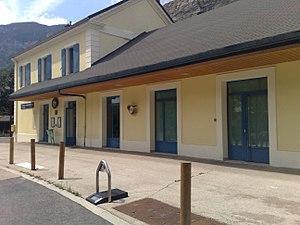
Façade de la gare de L'Argentière-les Écrins.
La gare de L'Argentière-les Écrins est une gare ferroviaire française de la ligne de Veynes à Briançon, située sur le territoire de la commune de L'Argentière-la-Bessée, dans le département des Hautes-Alpes en région Provence-Alpes-Côte d'Azur. Elle est l'une des dessertes du Parc national des Écrins.